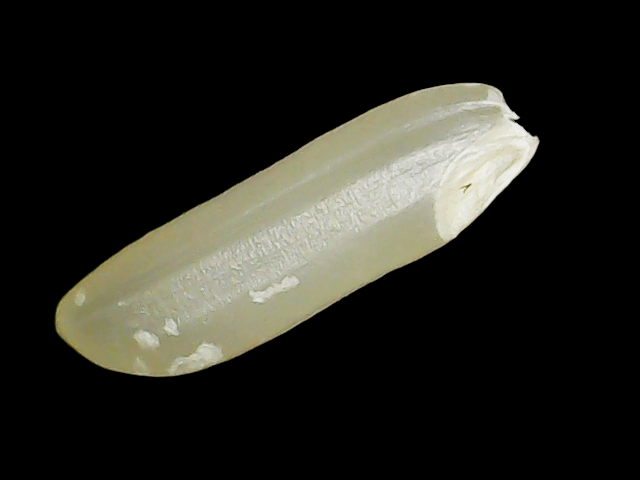
Rice variety: Binadhan23